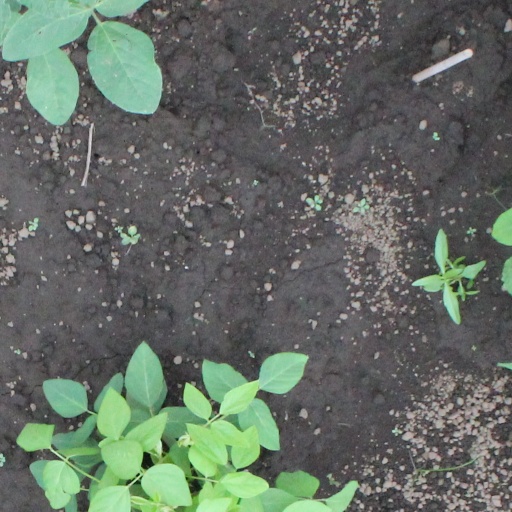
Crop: soybean